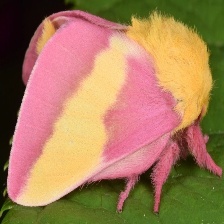
Species: ROSY MAPLE MOTH